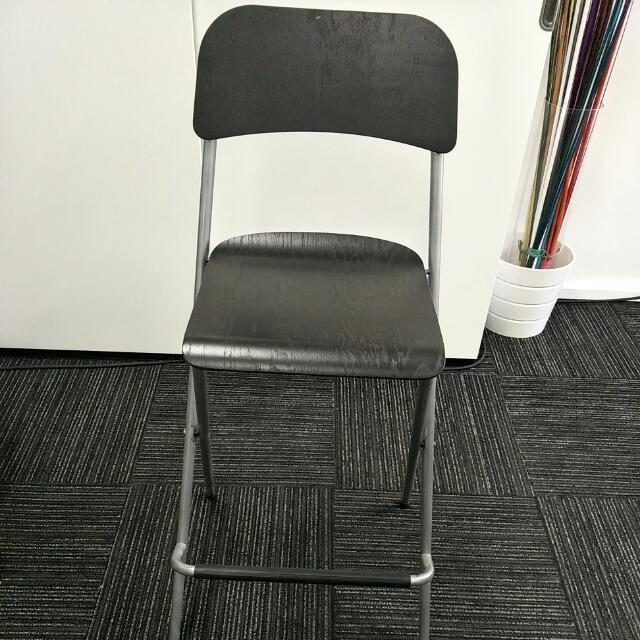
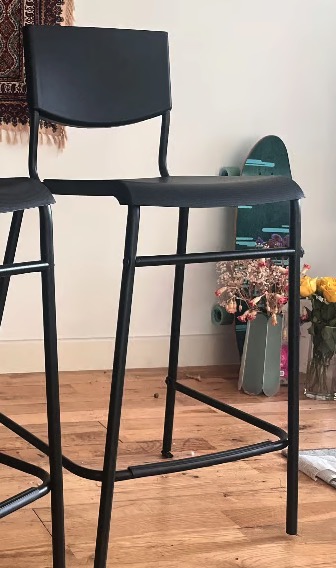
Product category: stool
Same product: no